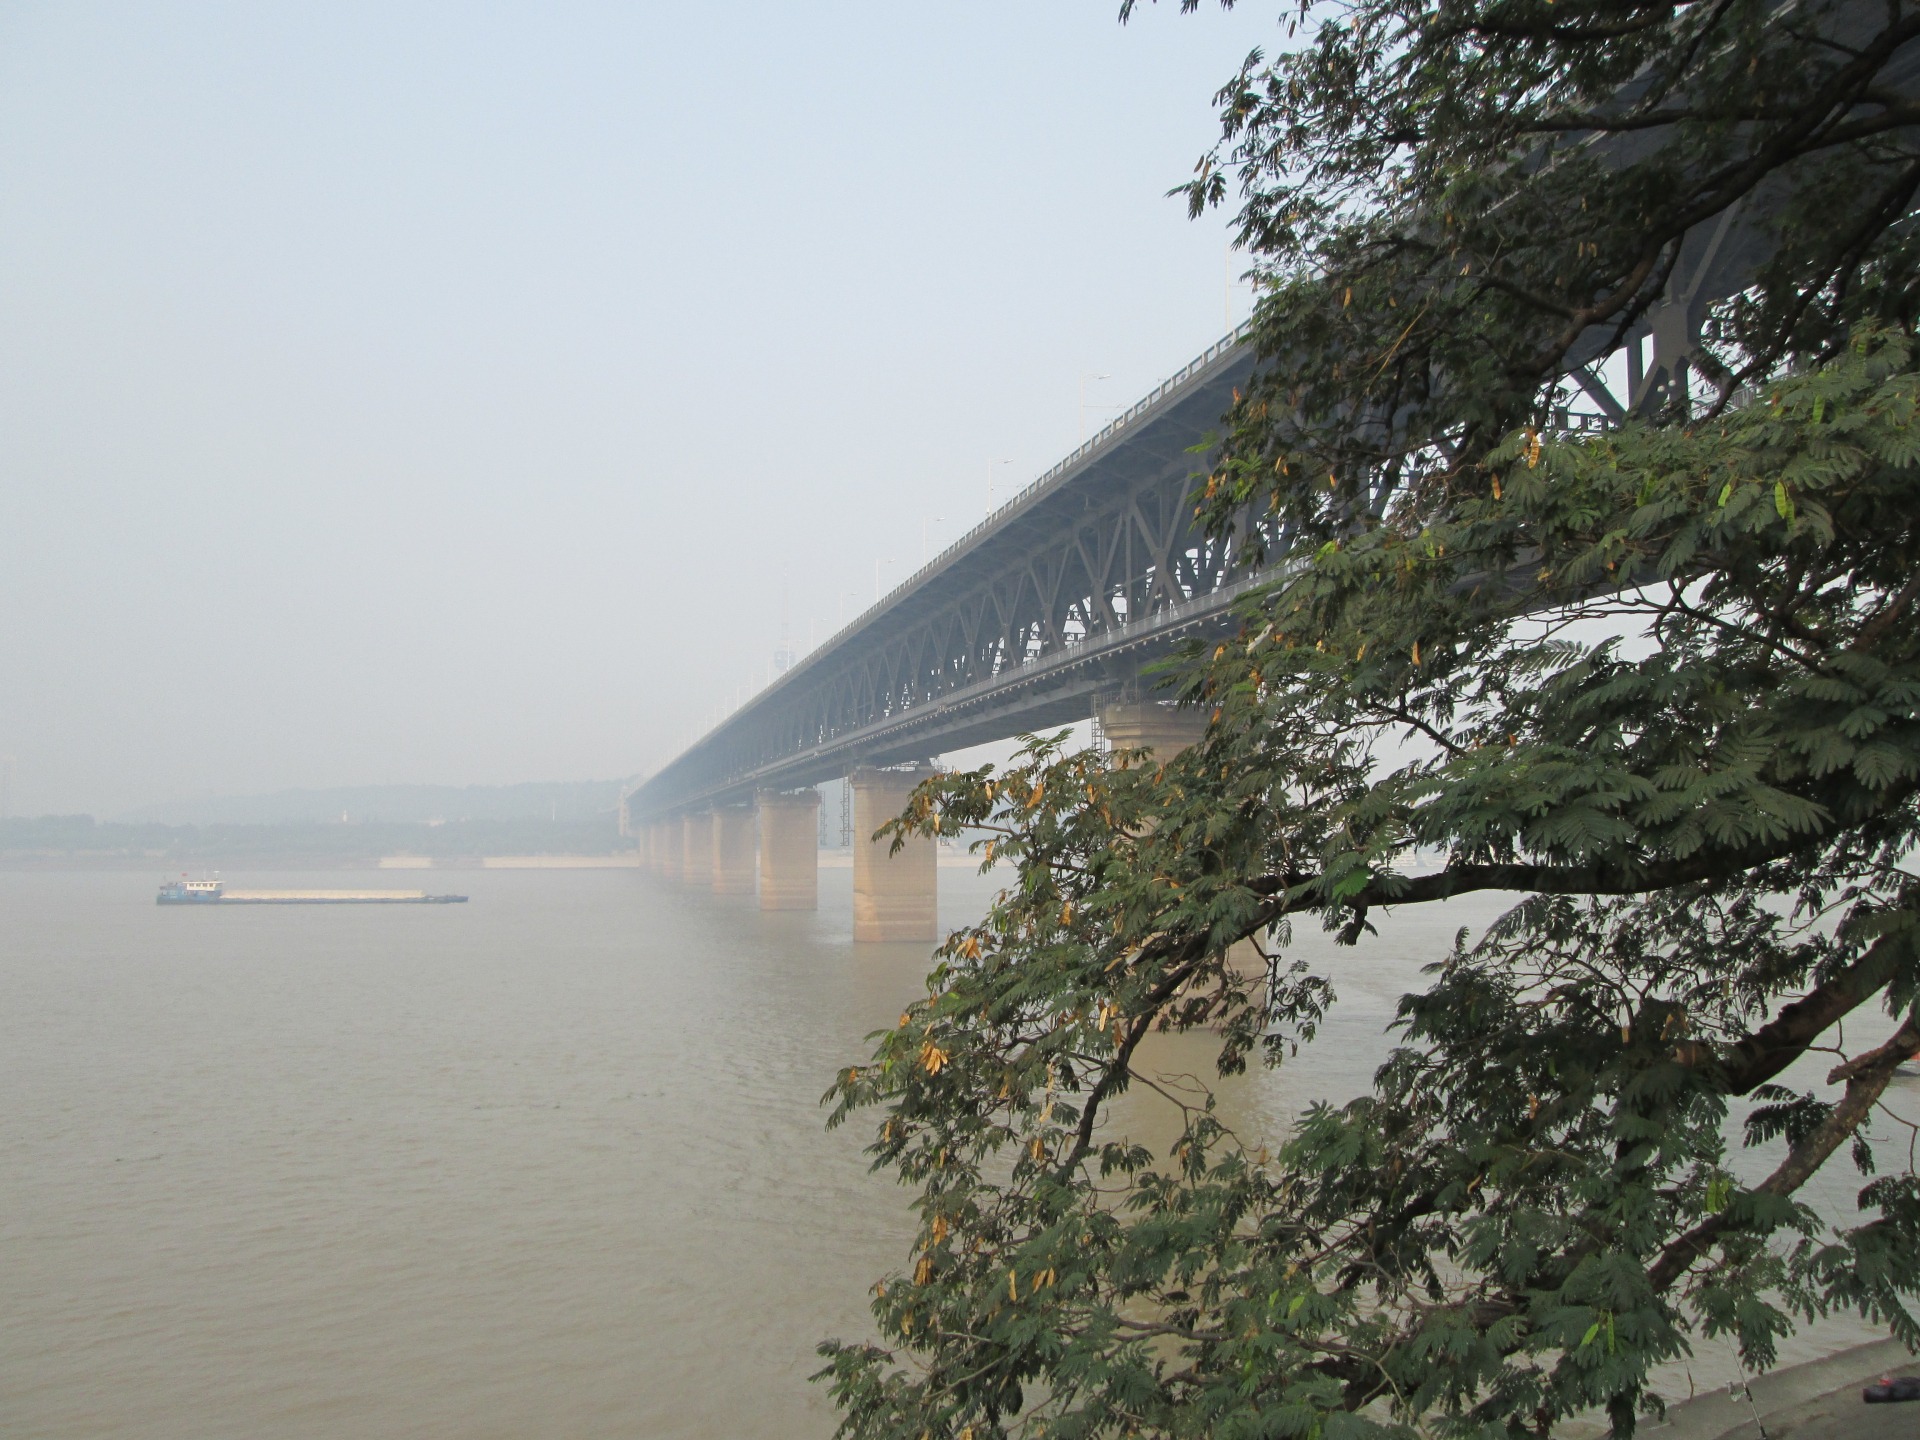
sea, water, building, river, weather, the yangtze river, atmospheric phenomenon, wuhan yangtze river bridge